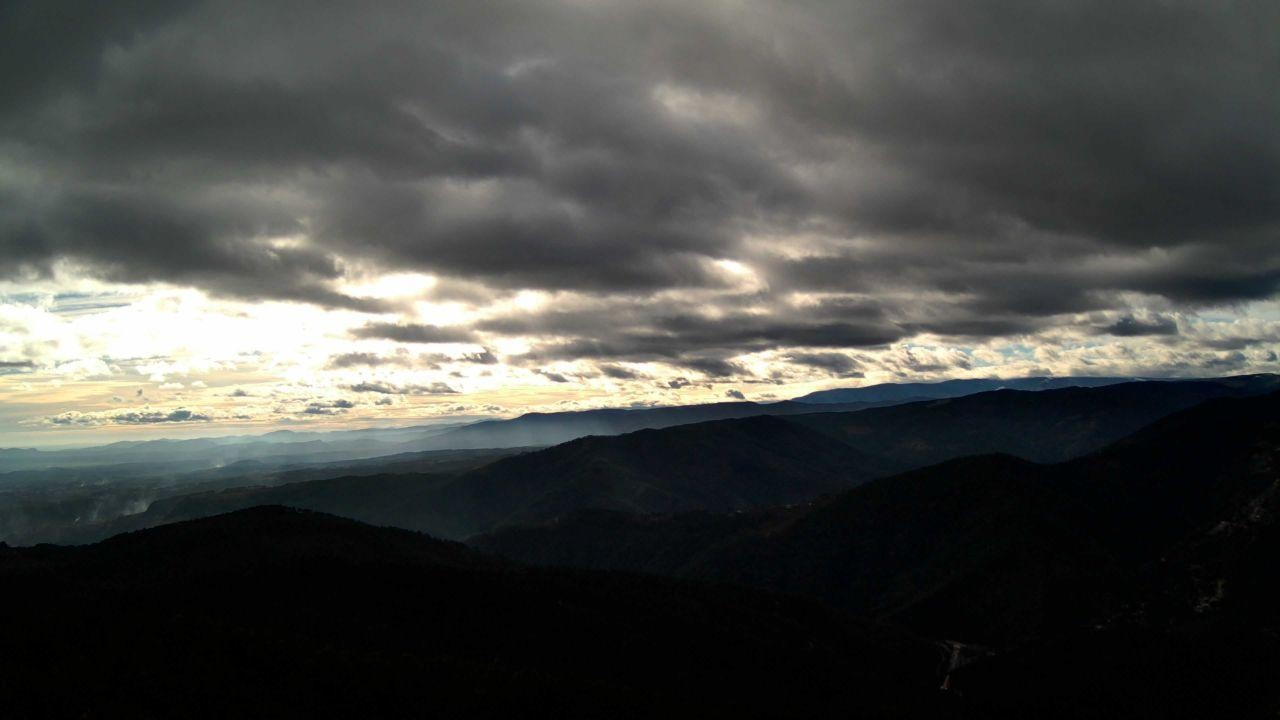
Fire: no
Smoke: yes